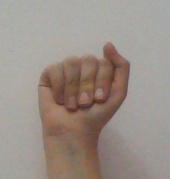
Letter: saad